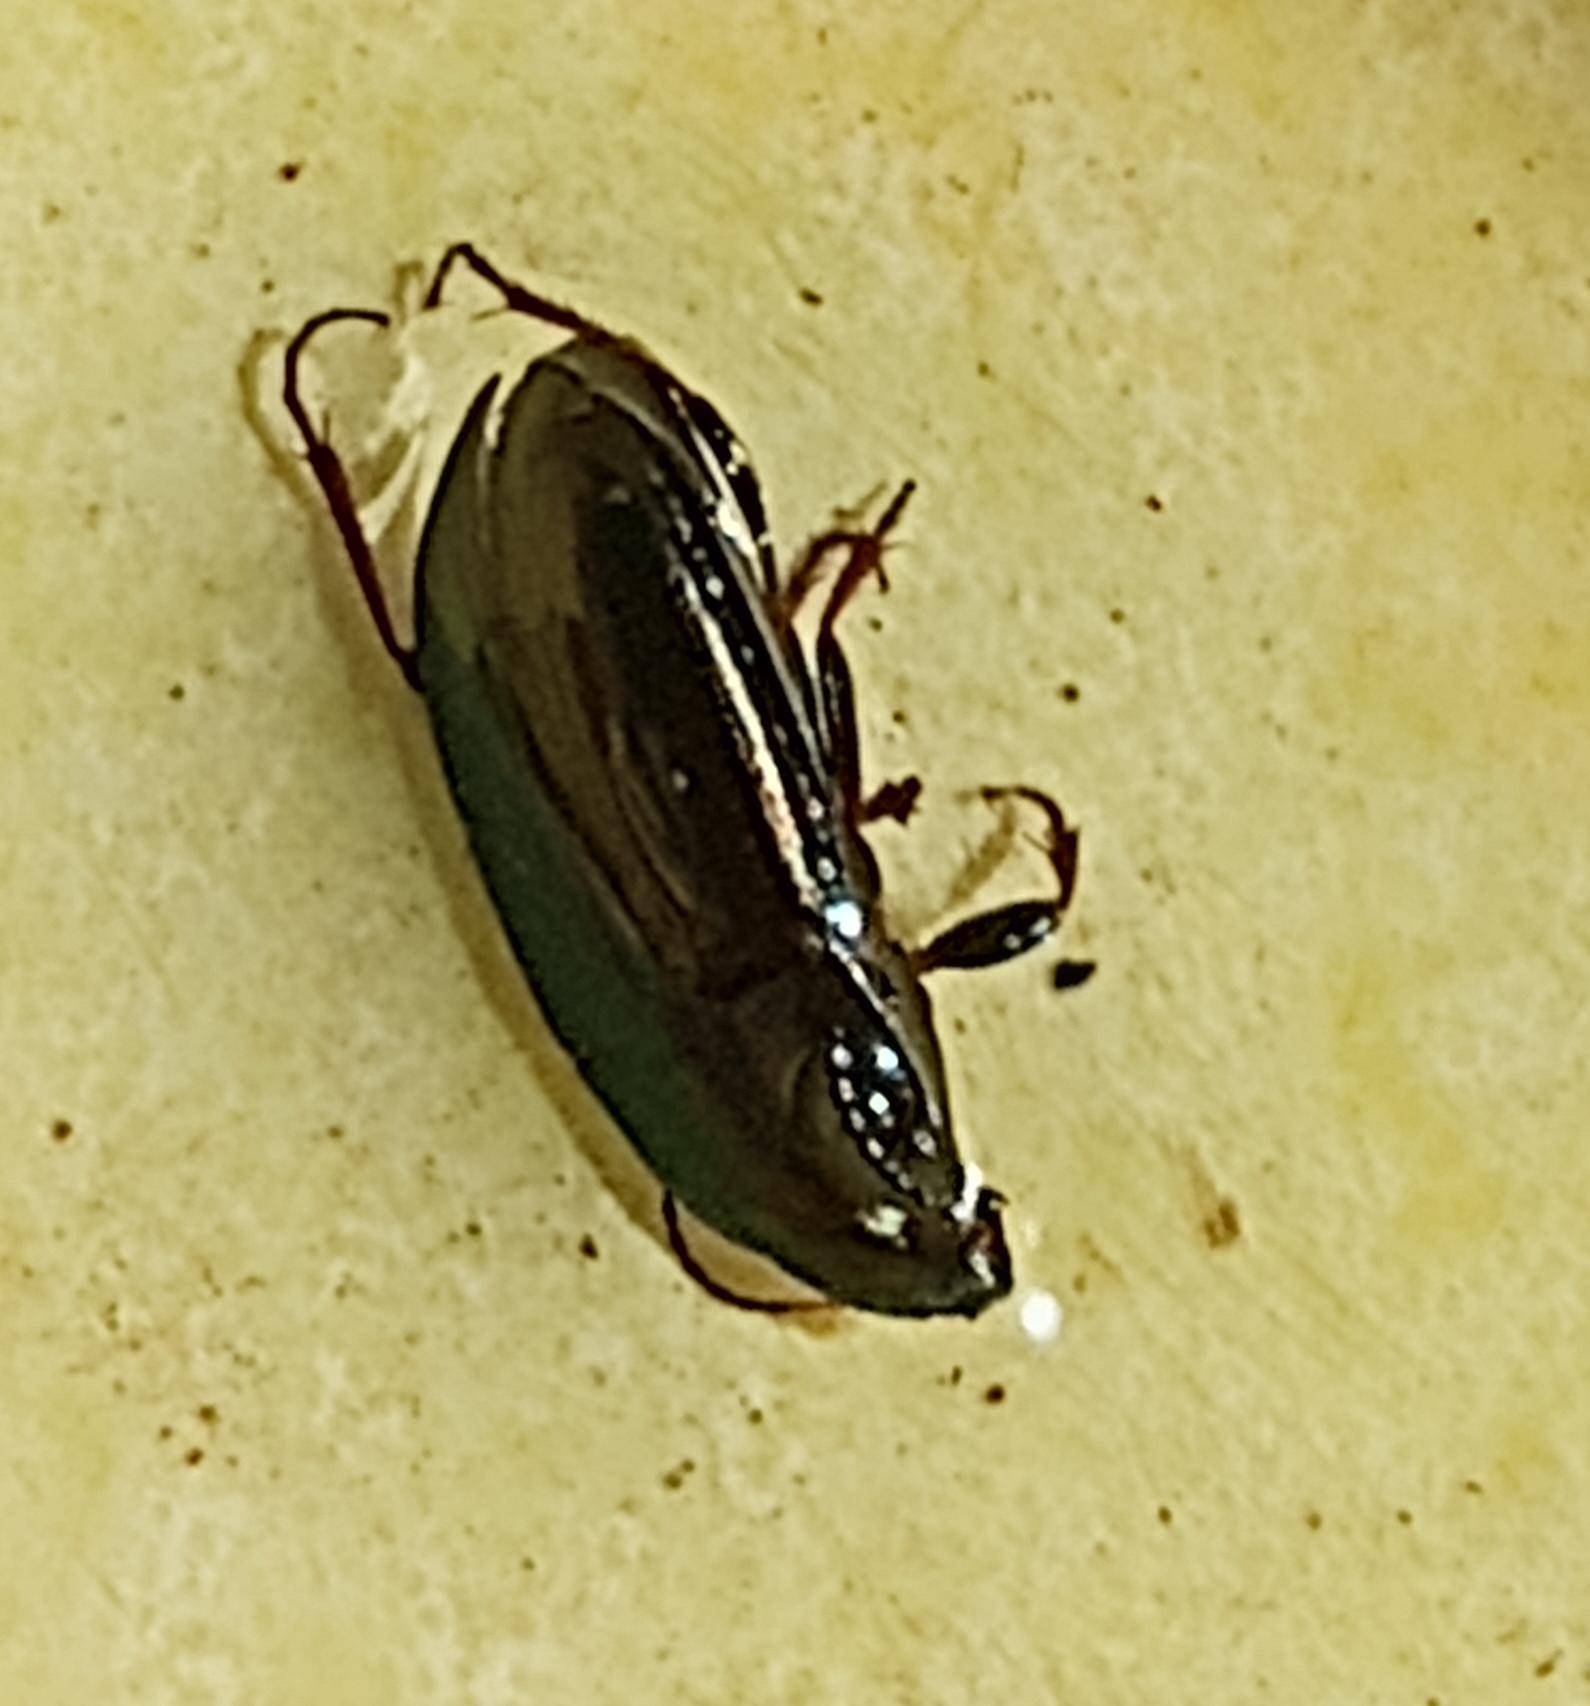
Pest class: crucifer_flea_beetle